Scottish Agricultural Revolution

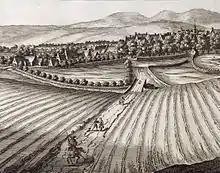
Runrig farming outside the town of Haddington, East Lothian c. 1690

Before the 17th century, with difficult terrain, poor roads and methods of transport there was little trade between different areas of the country and most settlements depended on what was produced locally, often with little in reserve in bad years. Most farming was based on the lowland fermtoun or highland baile, settlements of a handful of families that jointly farmed an area notionally suitable for two or three plough teams, allocated in run rigs, of "runs" (furrows) and "rigs" (ridges), to tenant farmers. Most ploughing was done with a heavy wooden plough with an iron coulter, pulled by oxen, which were more effective in the heavy Scottish soil, and cheaper to feed than horses. Those with property rights included husbandmen, lesser landholders and free tenants. Below them were the cottars, who often shared rights to common pasture, occupied small portions of land and participated in joint farming as hired labour. Farms also might have grassmen, who had rights only to grazing. Three acts of parliament passed in 1695 allowed the consolidation of runrigs and the division of common land.